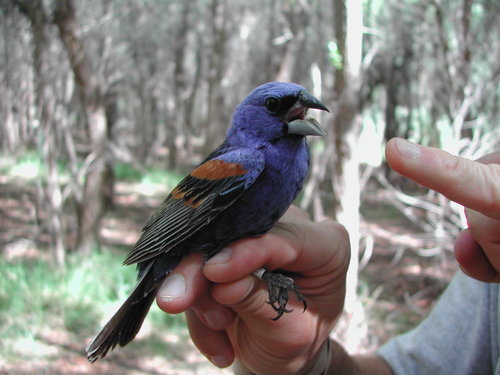
this small bird has a violet colored breast, crown, and nape with brown wingbars and black primaries.
bird with blue head and throat and black belly with grey flat beak with brown and blue secondaries and black recticles.
a blue bird with red wings and a black belly and tail.
this little bird has a purple belly, breast, and crown with brown coverts and black wingbars.
this bird is mostly blue with black and orange wings and a short beak.
this is a bright blue bird with blue ,brown and black feathers, a pointy black and gray beak, and large claw-like feet.
the bird has a small black bill that is curved, brown coverts and a blue crown.
this is a small purple bird, with black primaries, and a thick bill.
this bird has a beautiful purple and black breast coloration including a red colored winbara bird with blue crown, throat and breast with orange coverts and black primaries.
Species: Blue Grosbeak